STS-93

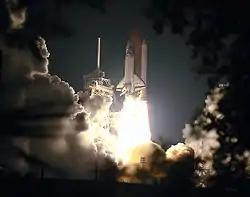
STS-93 launch

The primary objective of the STS-93 mission was to deploy the Chandra X-ray Observatory (formerly the Advanced X-ray Astrophysics Facility) with its Inertial Upper Stage booster. At its launch, Chandra was the most sophisticated X-ray observatory ever built. It is designed to observe X-rays from high energy regions of the universe, such as hot gas in the remnants of exploded stars.